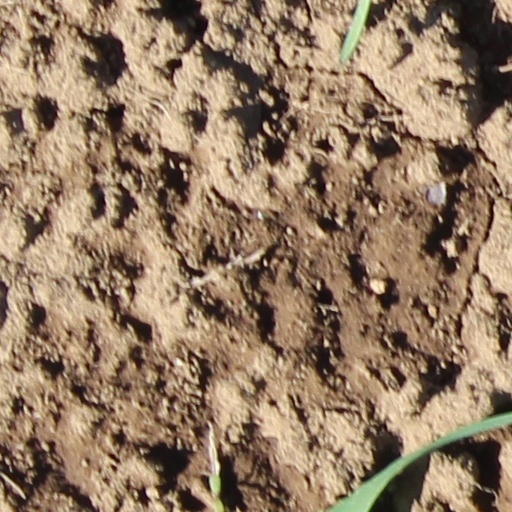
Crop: wheat